Shelley (film)

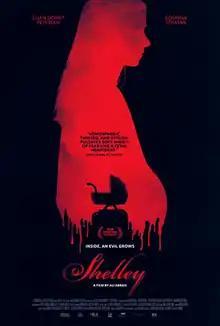
Film poster

Shelley is a 2016 Danish drama horror film directed and co-written by Ali Abbasi (in his feature directorial debut) and stars Ellen Dorrit Petersen and Peter Christoffersen as a couple who, faced with the inability to bear children, arrange for their Romanian maid (Cosmina Stratan) to be a surrogate mother, soon leading to increasingly sinister events as the due date approaches. It was shown in the Panorama section at the 66th Berlin International Film Festival.